Tangjiayuanzi station

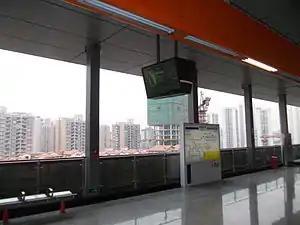
Station platform

Tangjiayuanzi is a station on Line 3 of Chongqing Rail Transit in Chongqing Municipality, China. It is located in Yubei District. It opened in 2011.